Susan Hayward

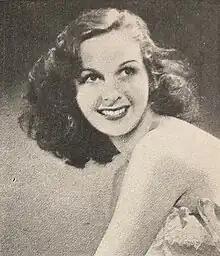
Hayward in 1939

In 1939, Paramount Studios signed her to a $250 per week contract. Hayward had her first breakthrough in the part of Isobel in "Beau Geste" (1939) opposite Gary Cooper and Ray Milland. She held the small, but important, haunting love of youth role as recalled by the Geste brothers while they searched for a valuable sapphire known as "the blue water" during desert service in the Foreign Legion; the film was hugely successful.